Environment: real
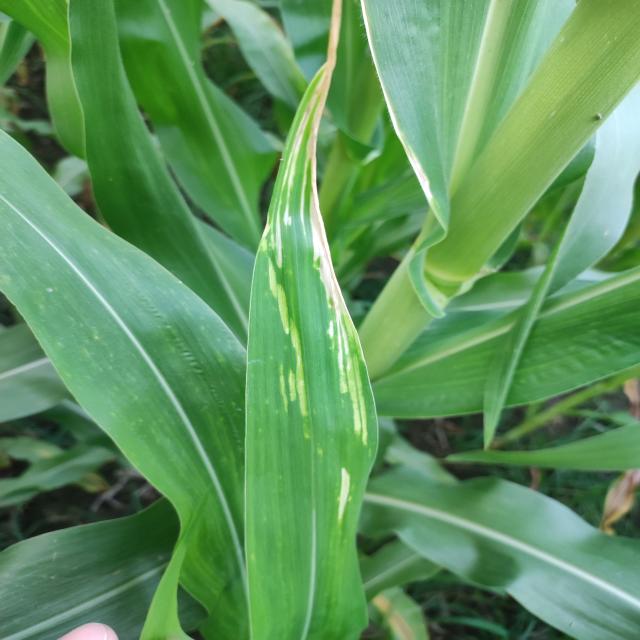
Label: northern_corn_leaf_blight